Maria Ramberger

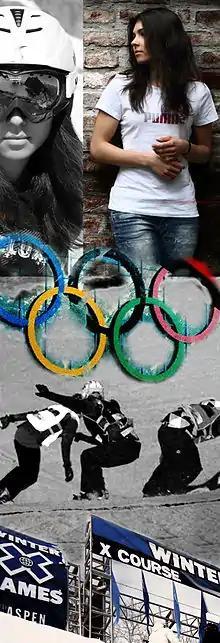

Maria Ramberger is a 2-time Olympic Snowboarder and Engagement Manager at McKinsey & Company where she served a broad range of tech clients across Hardware, Software and Tech Services. Born in Vienna, Austria she initially joined as part of the German office in 2017 and later transferred to the United States in early 2019. Before joining McKinsey she was a member of the Austrian National Snowboard Team. Maria also holds a PhD in law and served in the Austrian Armed Forces (2007 - 2012).